Decoupage

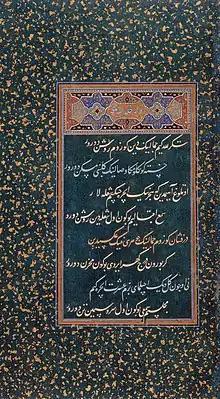
Page from the Diwan of Sultan Husayn Mirza with calligraphy made by découpage. Herat, c. 1490. Los Angeles County Museum of Art

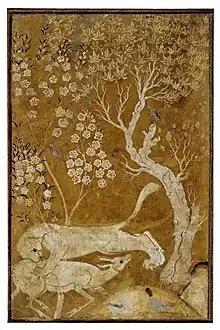
"A lion attacking a deer", stencilled scene of découpage paper shapes. Ottoman, c. 1501-1550. British Museum

Decoupage or découpage is the art of decorating an object by gluing colored paper cutouts onto it in combination with special paint effects, gold leaf, and other decorative elements. Commonly, an object like a small box or an item of furniture is covered by cutouts from magazines or from purpose-manufactured papers. Each layer is sealed with varnishes (often multiple coats) until the "stuck on" appearance disappears and the result looks like painting or inlay work. The traditional technique used 30 to 40 layers of varnish which were then sanded to a polished finish.